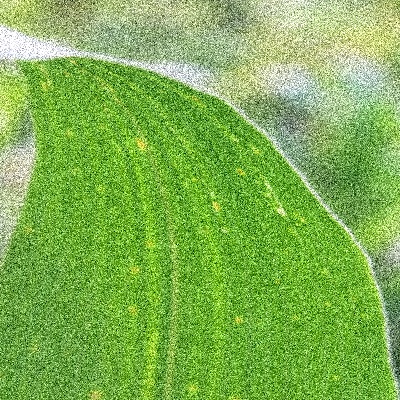
Label: Corn_(Maize)___Leaf_Spot